Enrico Dandolo (patriarch)

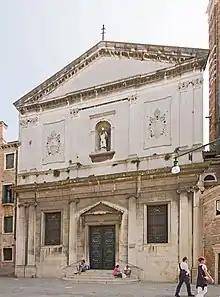
Church of San Silvestro, Venice, the base of the patriarch on Venice.

Dandalo was appointed Patriarch of Grado in 1134, nominated by his boyhood friend the doge Pietro Polani and accepted by the bishops of the lagoon. Dandolo succeeded Giovanni Gradenigo (1105–1131).